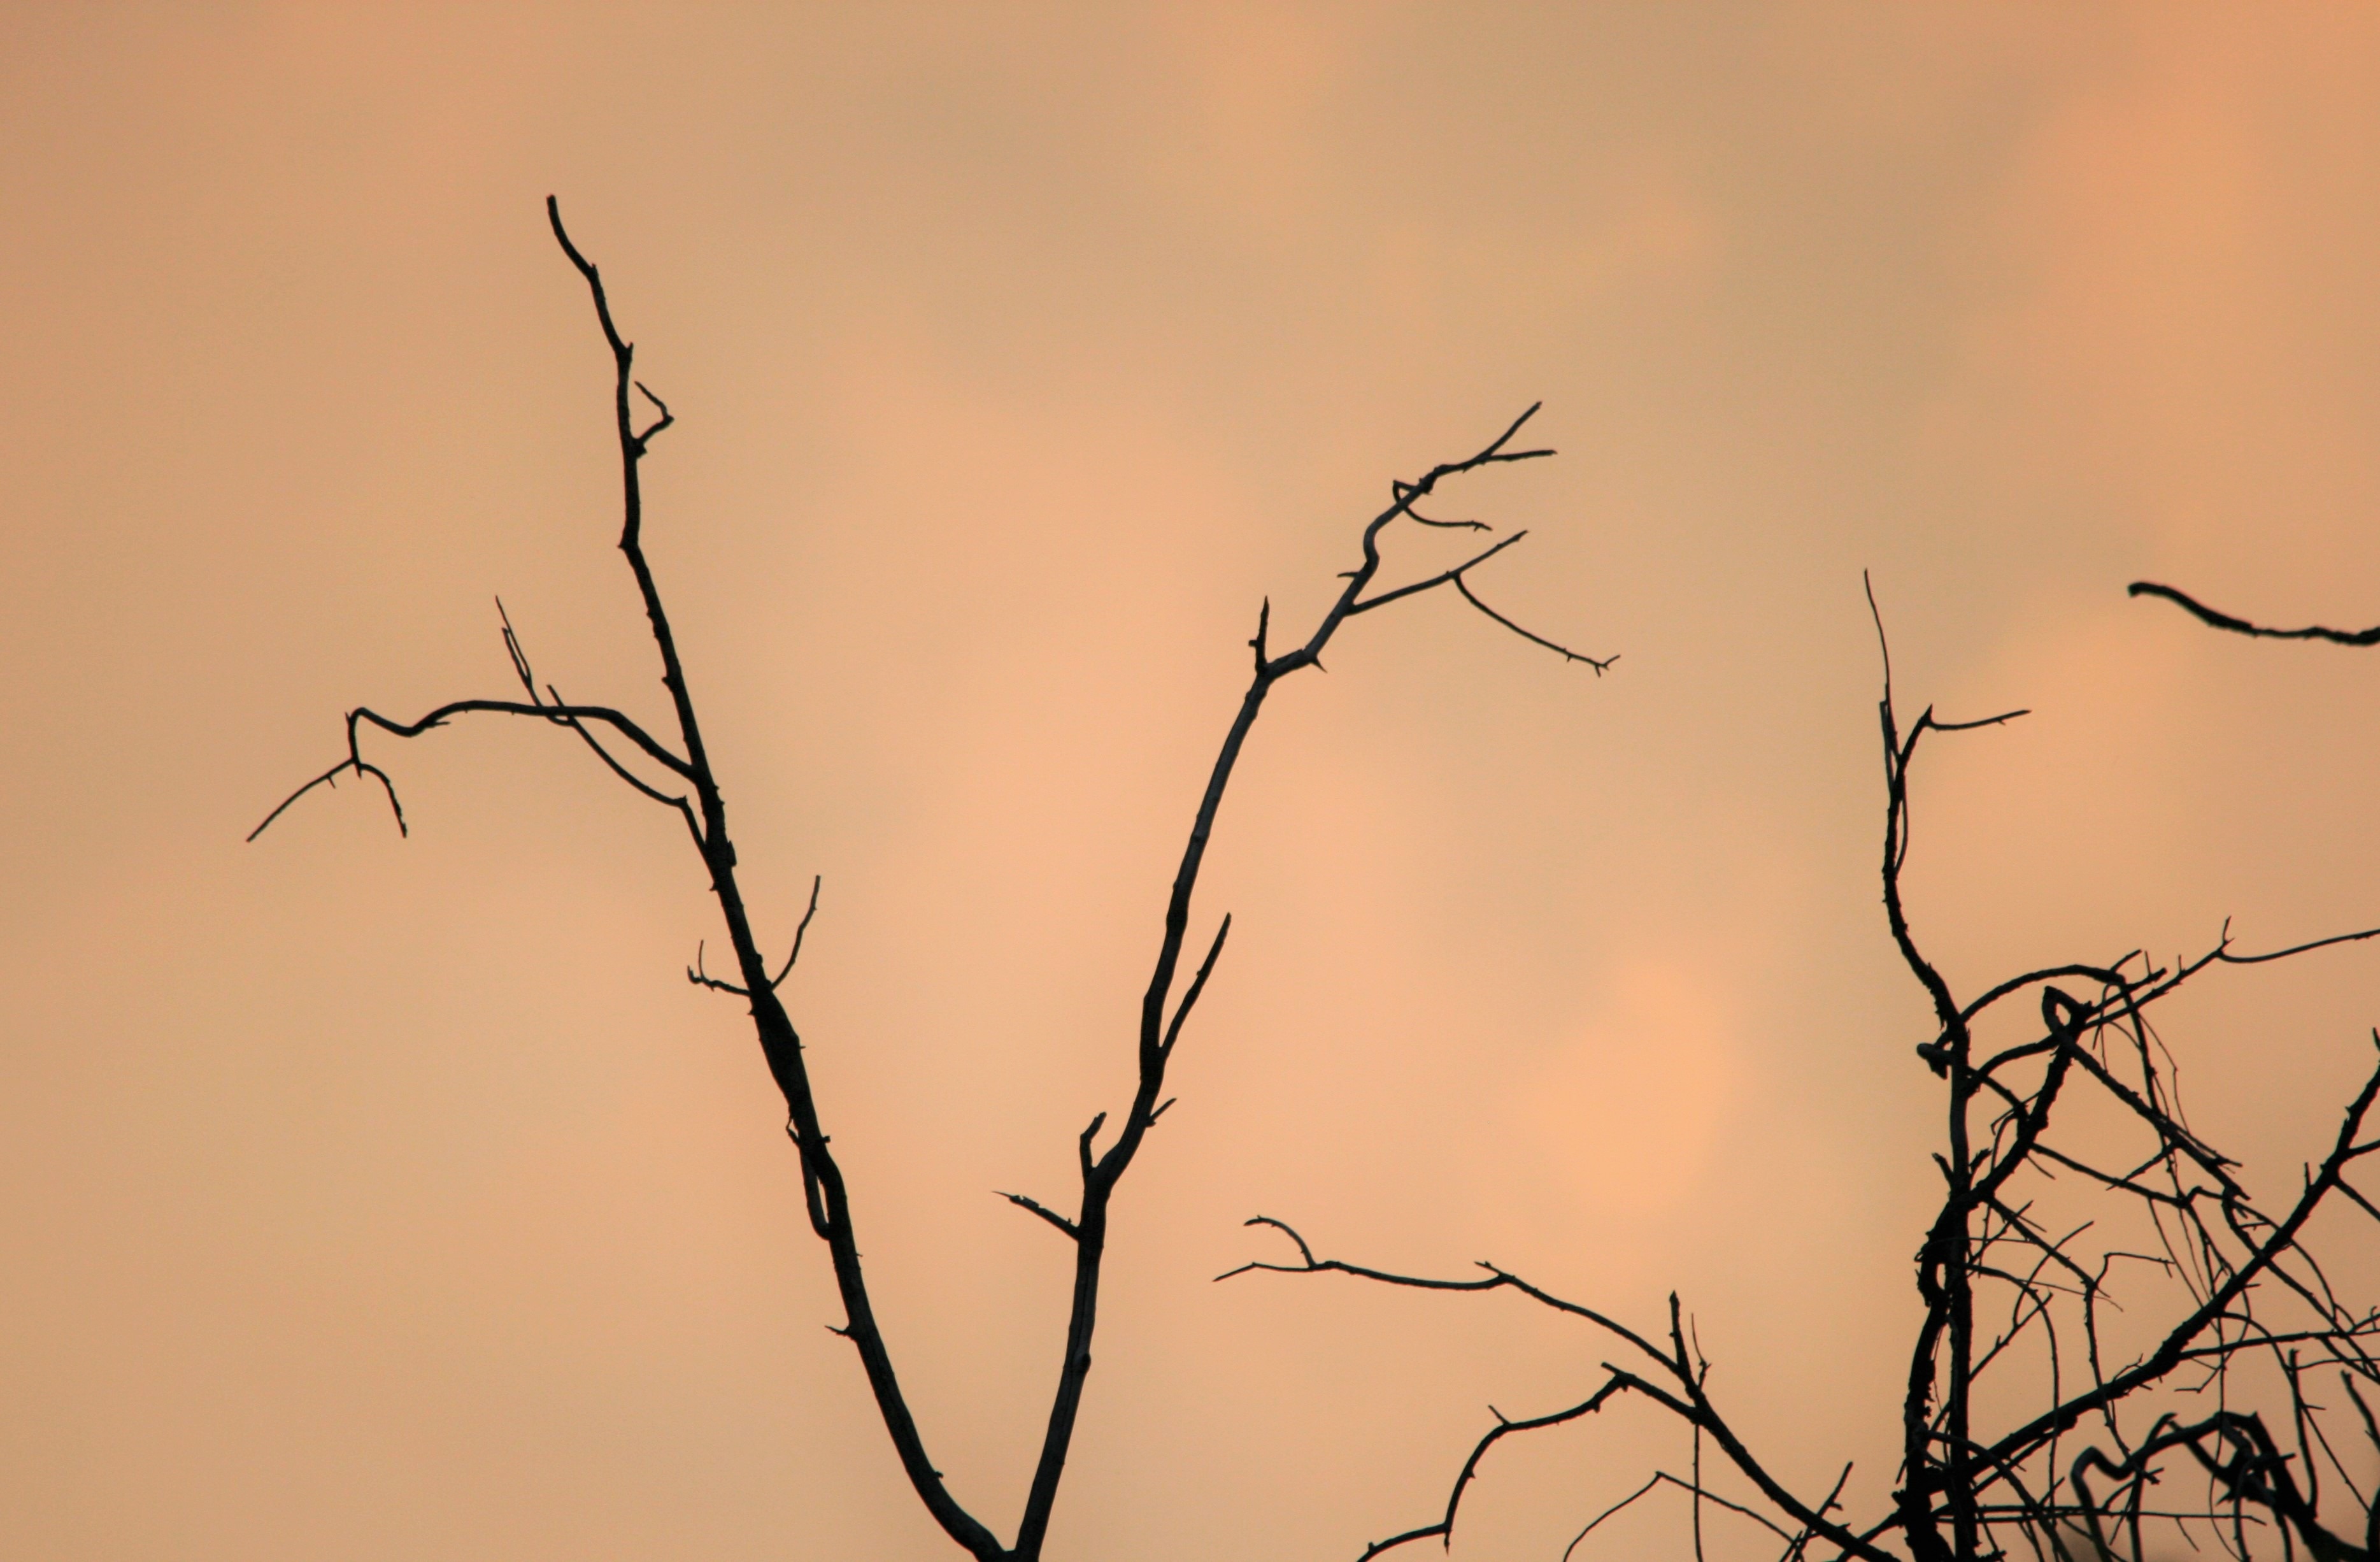
tree, nature, grass, branch, cloud, sky, sunset, morning, dry, line, overcast, black, dead, pink, twig, branches, soft, bird migration, atmospheric phenomenon, grass family, plant stem, animal migration